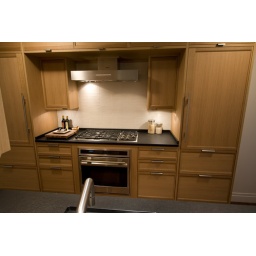
The kitchen sports major wood. The refrigerator is the door on the left, in case you were wondering.